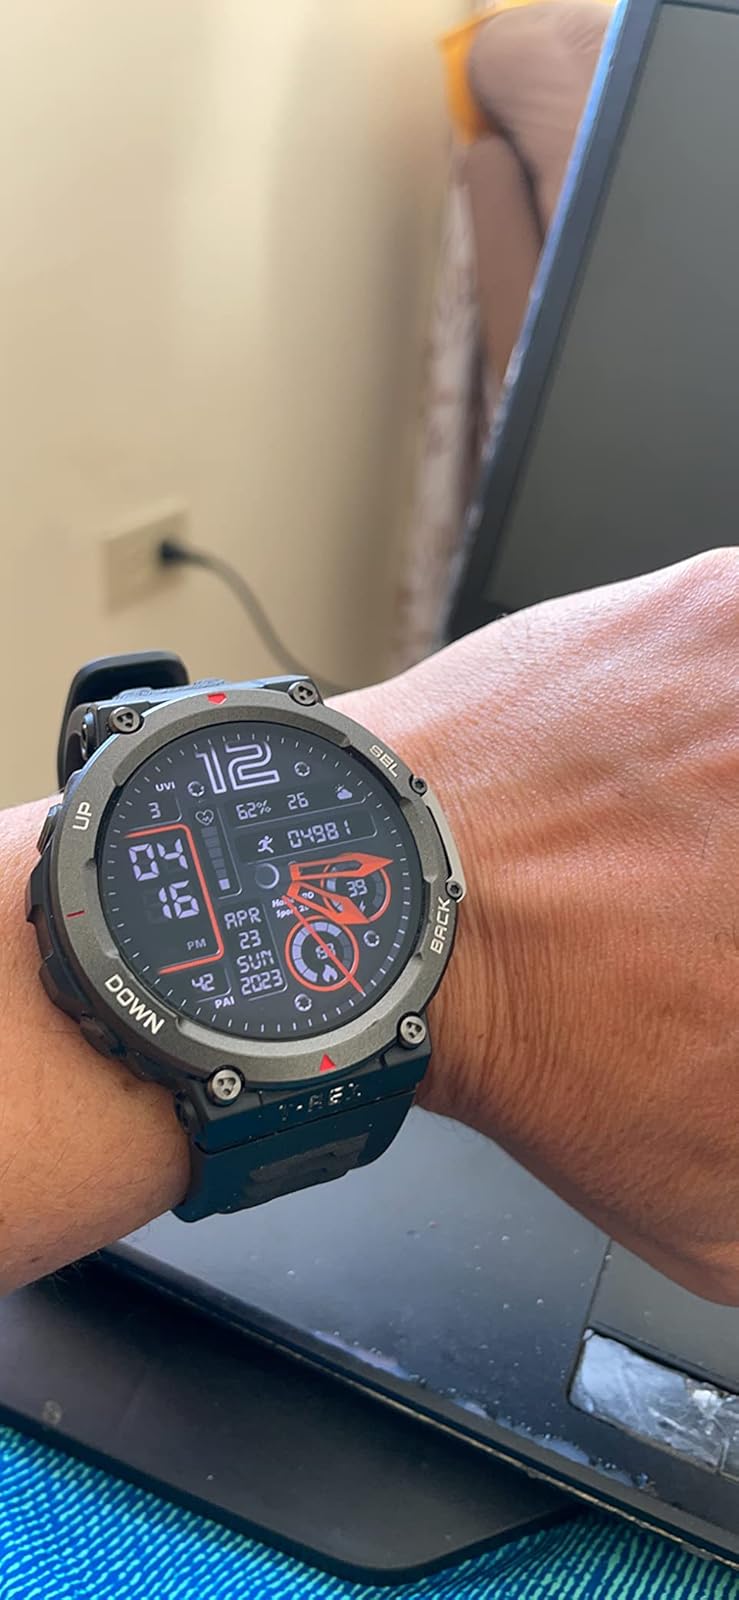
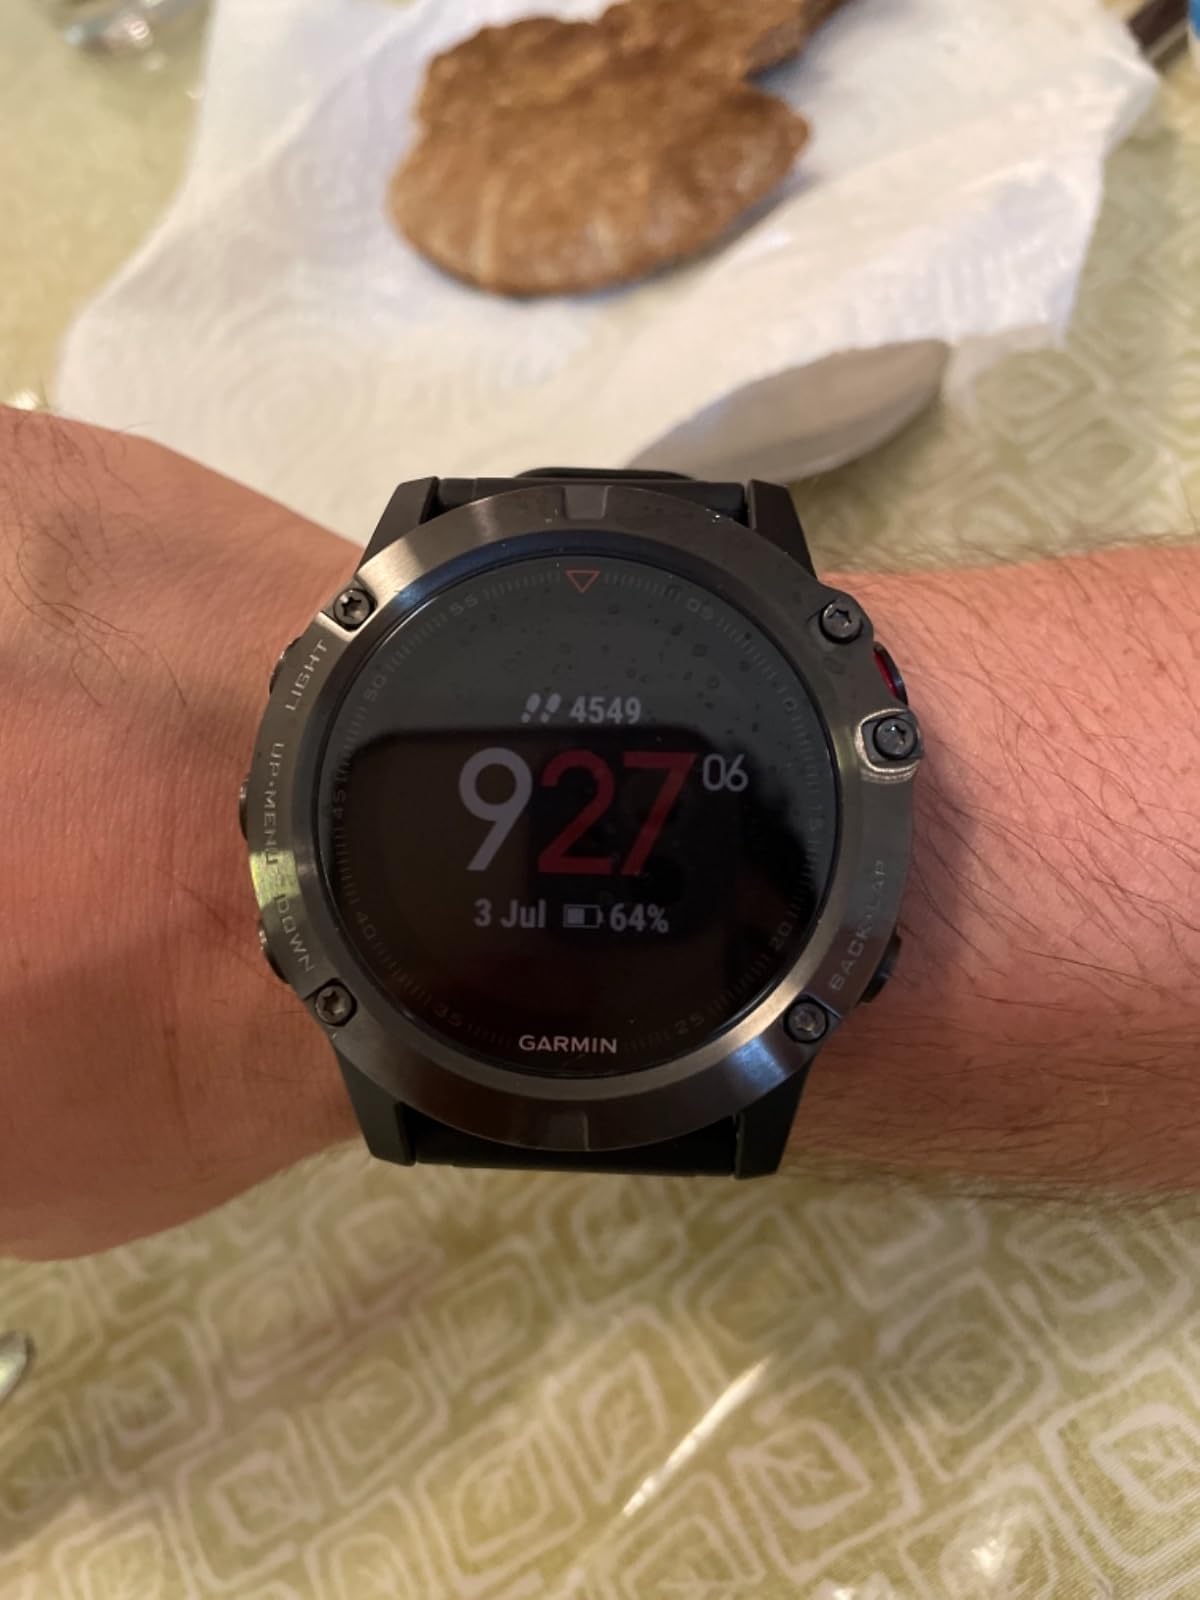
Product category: smartwatch
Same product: no